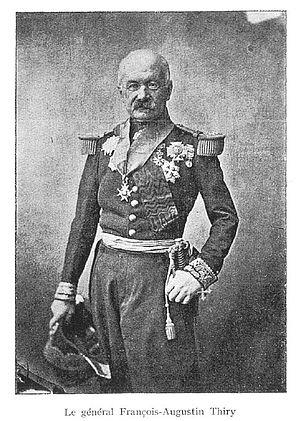
Cette page concerne les événements qui se sont produits durant l'année 1794 en Lorraine.
François Augustin, baron Thiry, né à Nancy le 24 février 1794 et mort à Nancy le 18 décembre 1875, est un général et homme politique français.